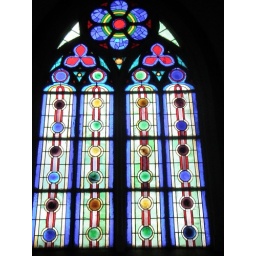
Stain glass window in Iglesia de las Mercedes in Grecia, Costa Rica